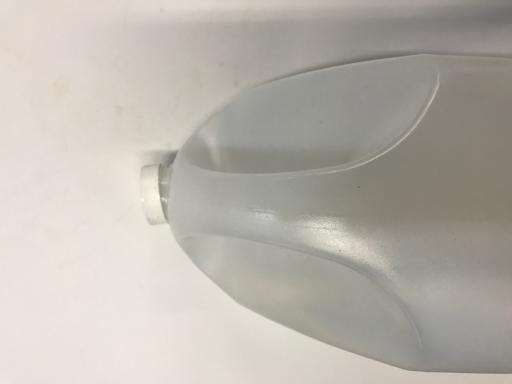
Waste category: plastic